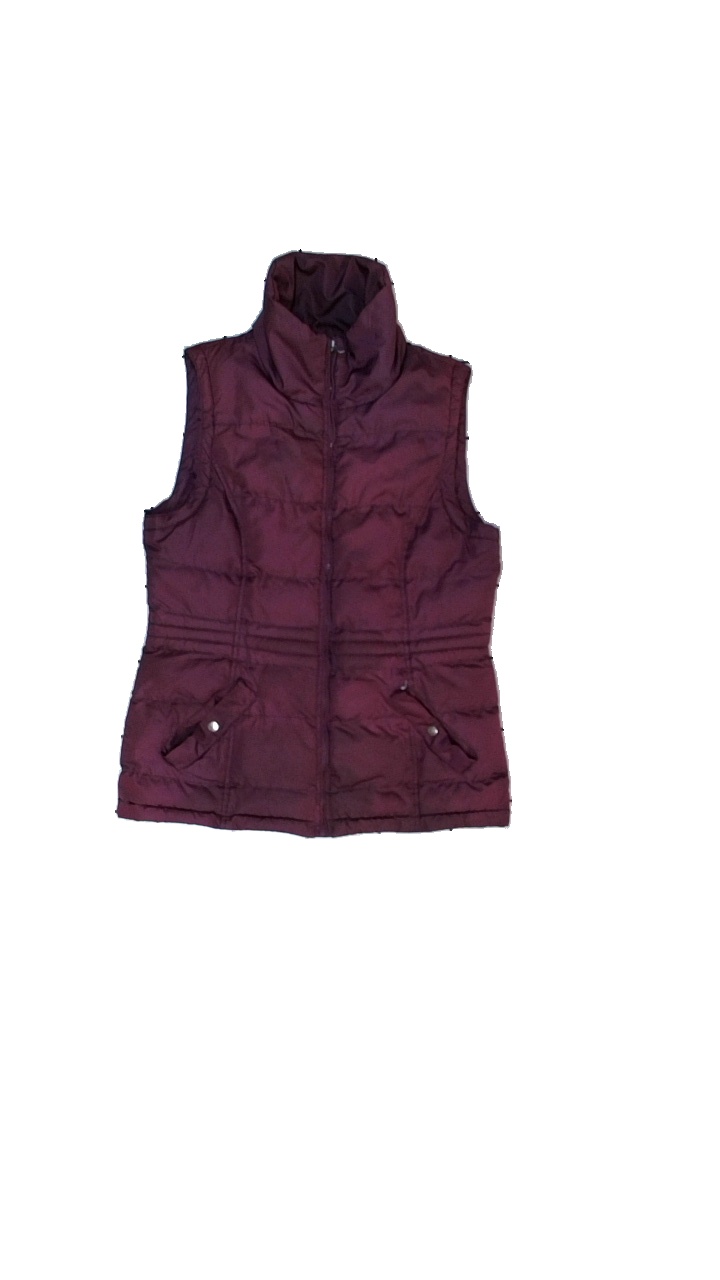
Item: Vest (Ladies)
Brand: Peppercorn
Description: lila puffig väst med hål vid fickan
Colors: Purple
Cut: Regular
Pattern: Logo print
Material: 100% polyester
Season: Autumn
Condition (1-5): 3
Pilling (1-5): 5
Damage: hål ficka
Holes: Major
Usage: Export
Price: <50